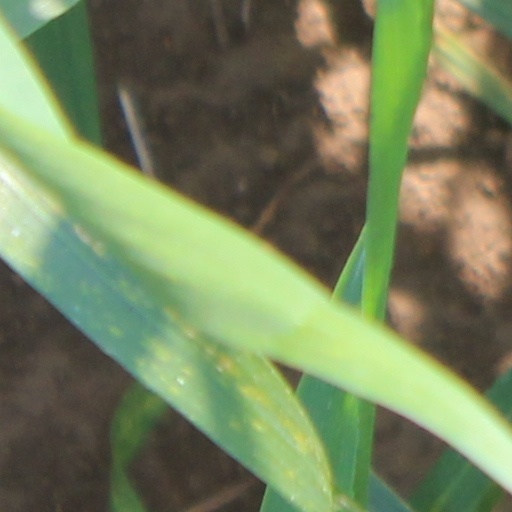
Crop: wheat